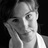
Emotion: sad